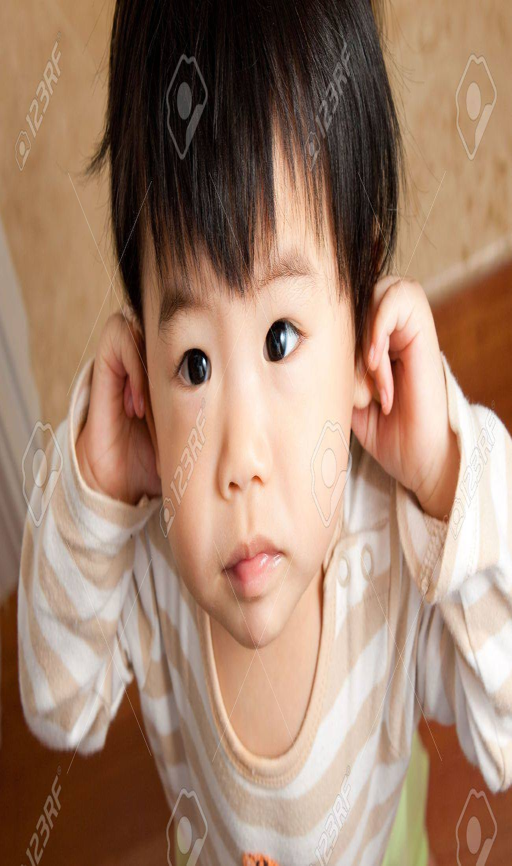
a girl with innocent face stock photo